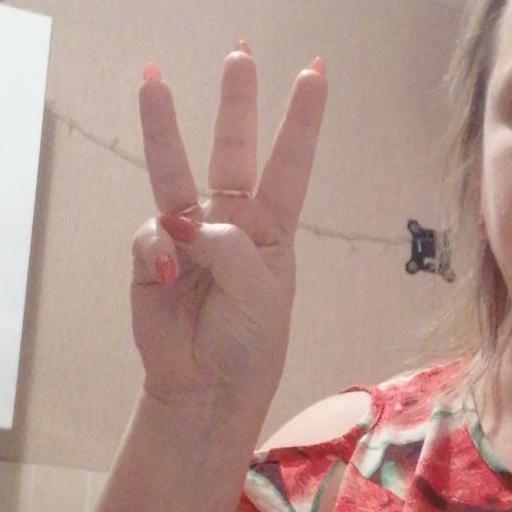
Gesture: three